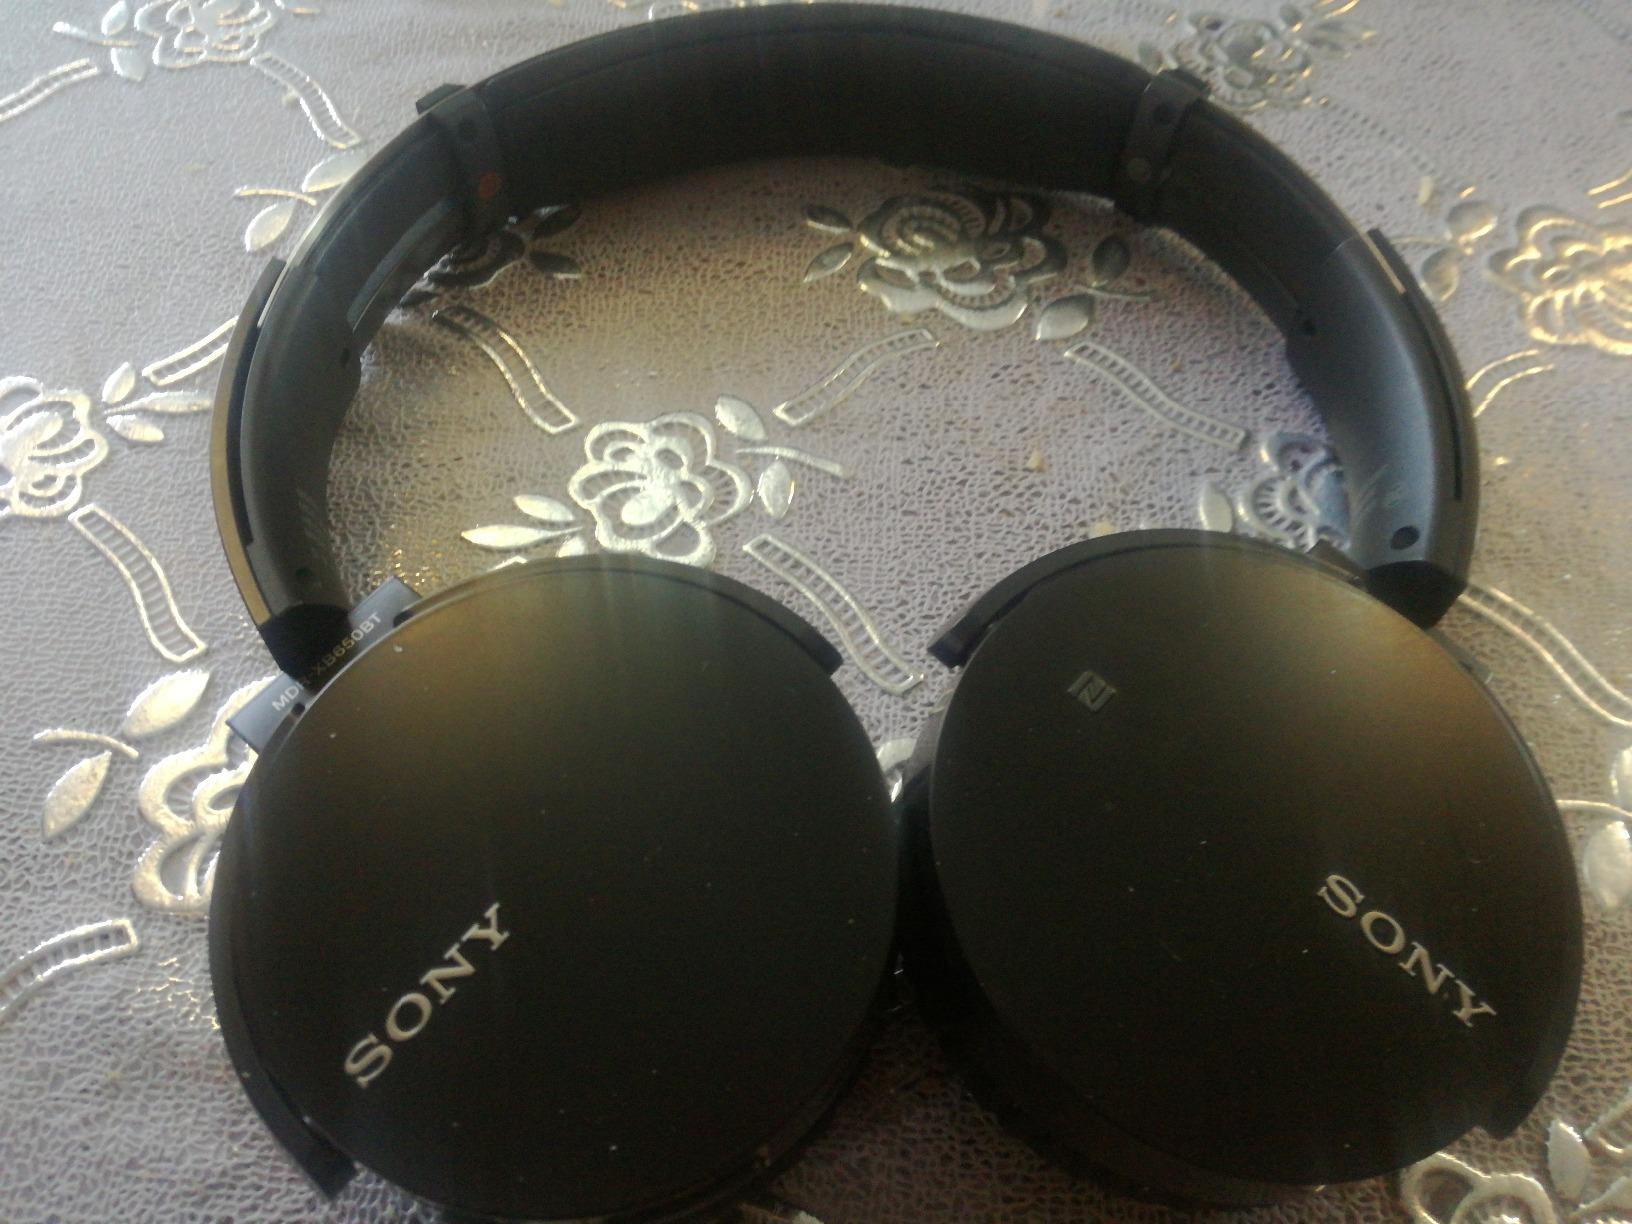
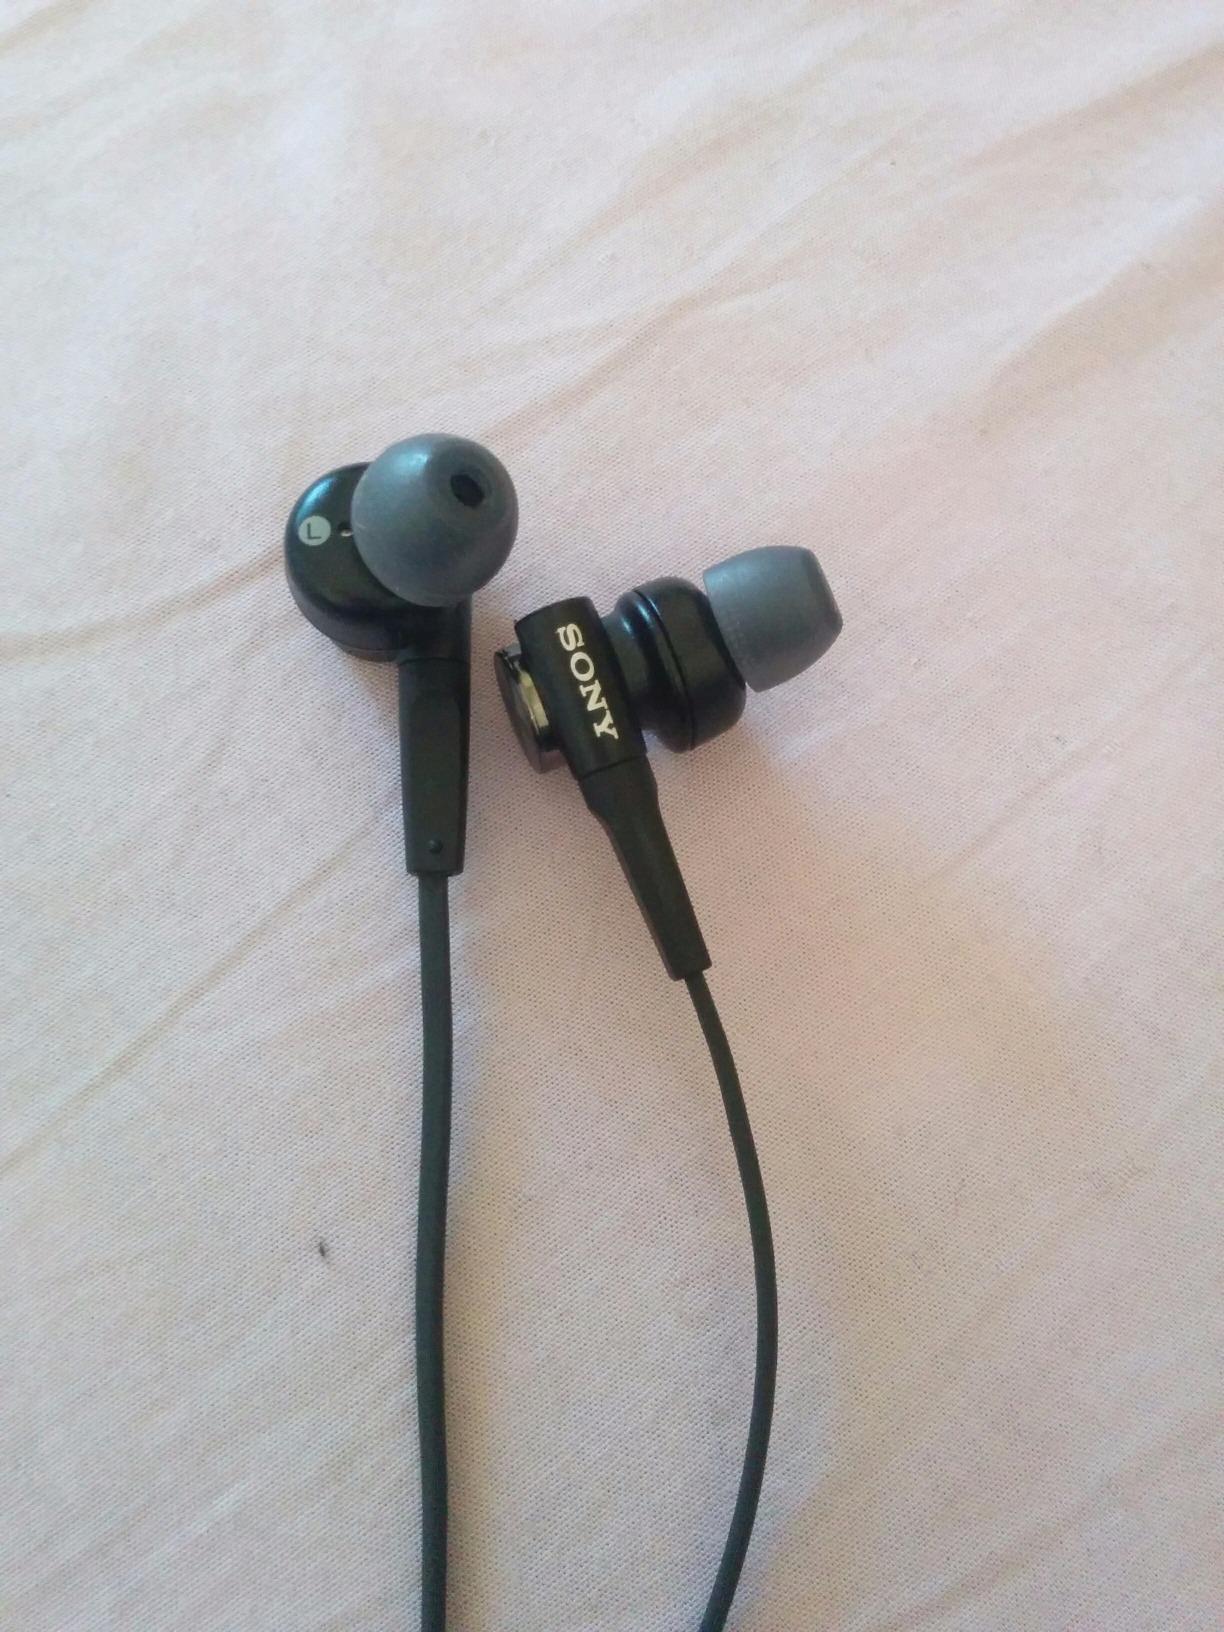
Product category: headphones
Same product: no